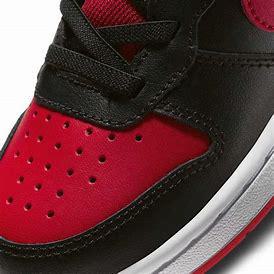
Brand: Nike
Model: Court Borough